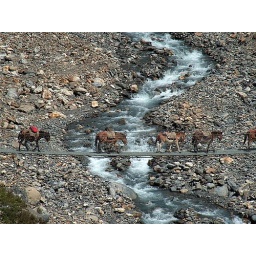
horses over bridge